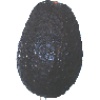
Label: Avocado ripe 1